Wedding of Princess Margrethe and Henri de Laborde de Monpezat

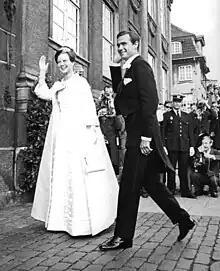
Margrethe and Henri at the French Embassy in Copenhagen, 7 June 1967

Henri moved full-time to Copenhagen at the end of May 1967, he also converted from the Roman Catholicim to Lutheranism and changed the spelling of his name from the French "Henri" to the Danish "Henrik".